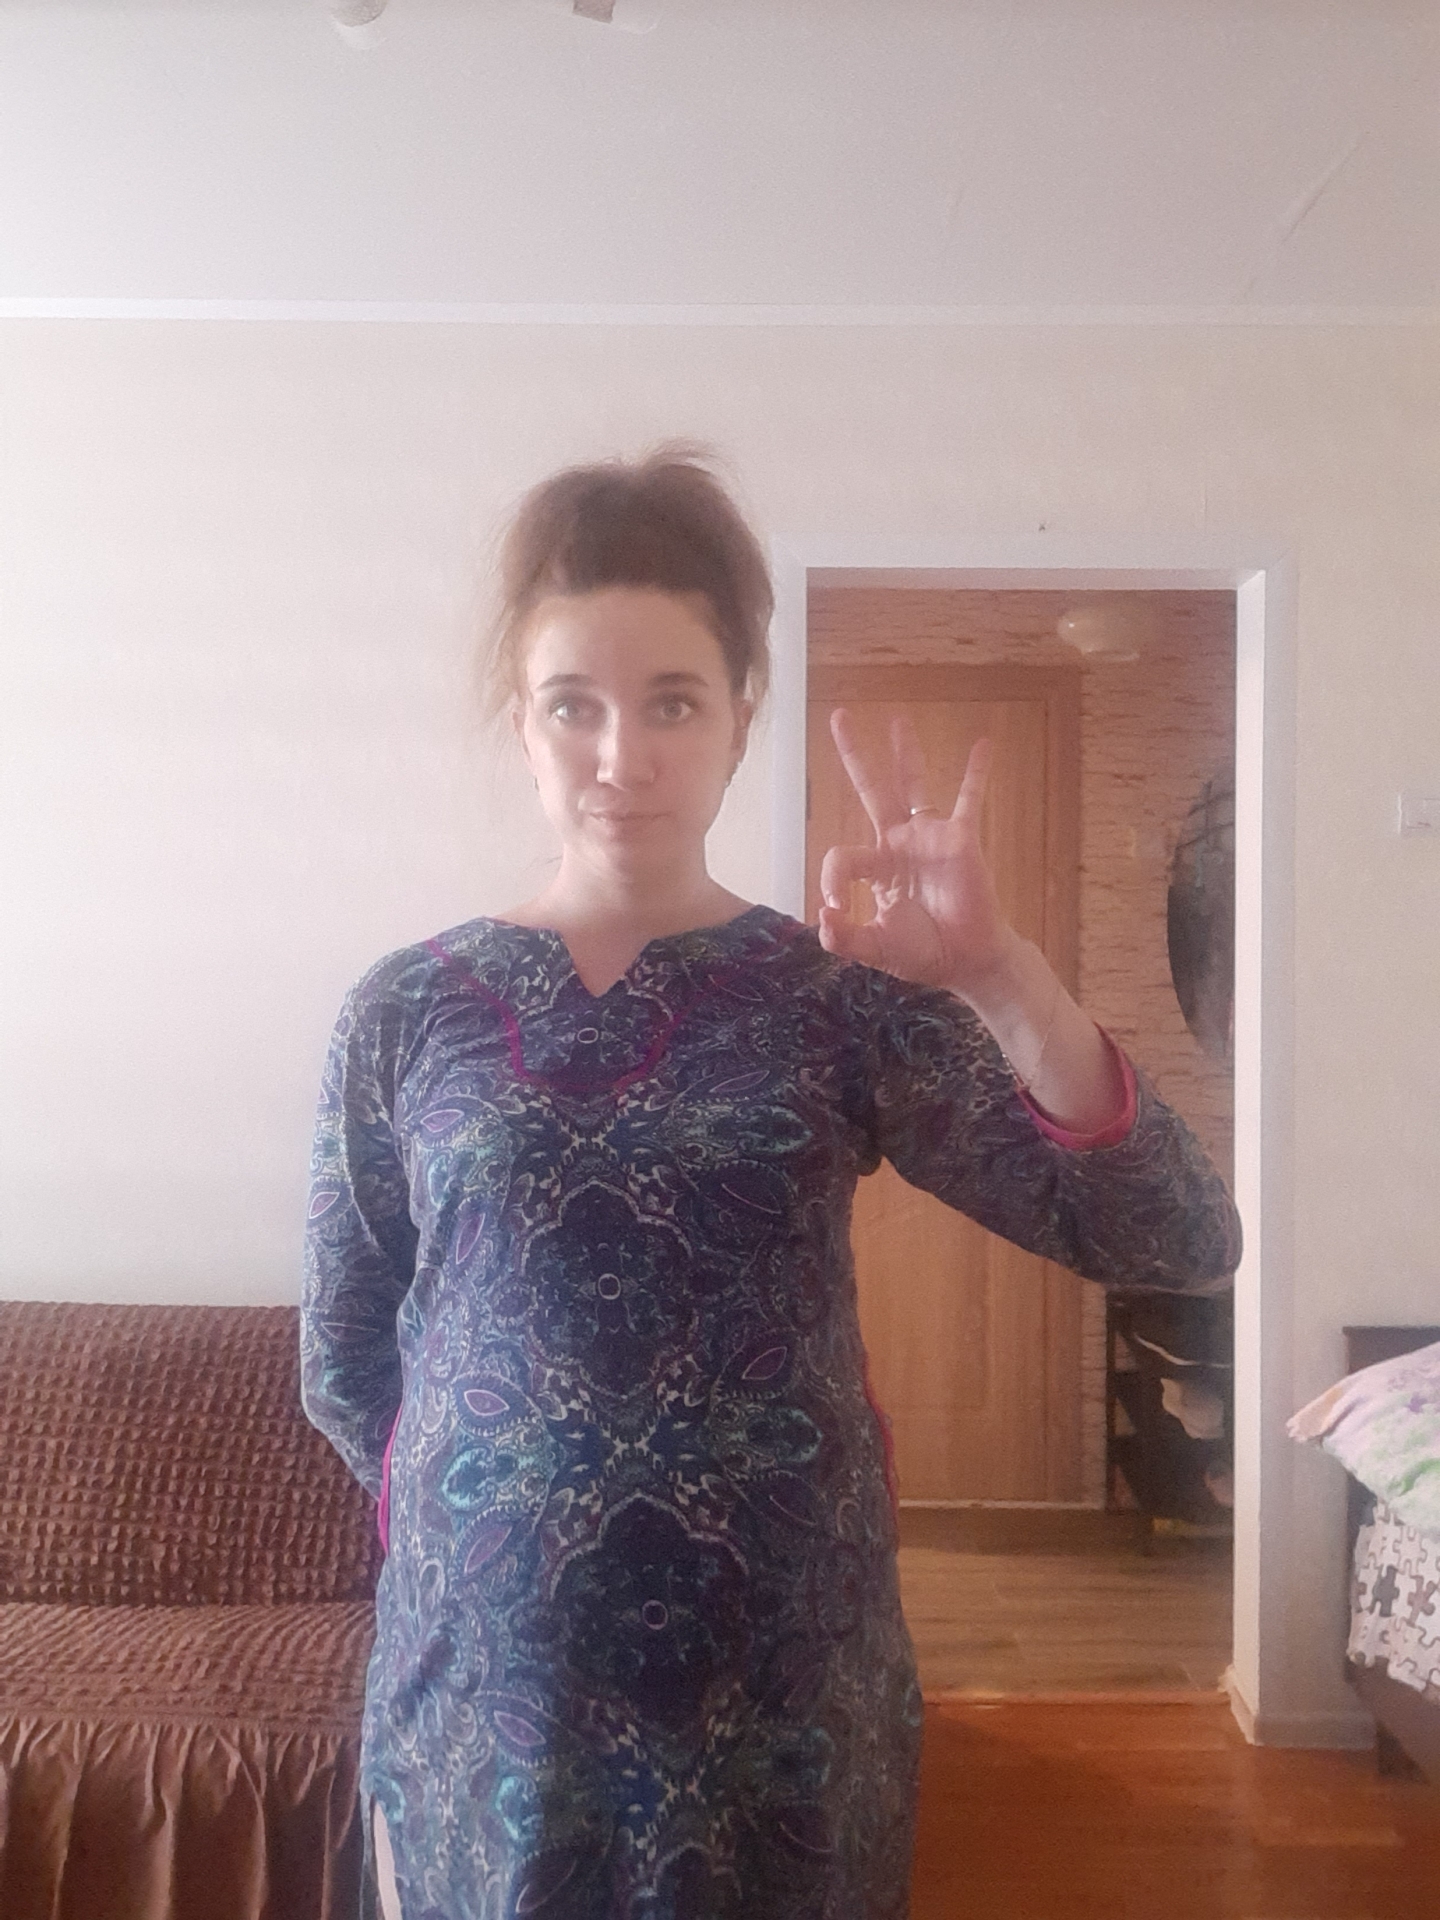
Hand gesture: ok